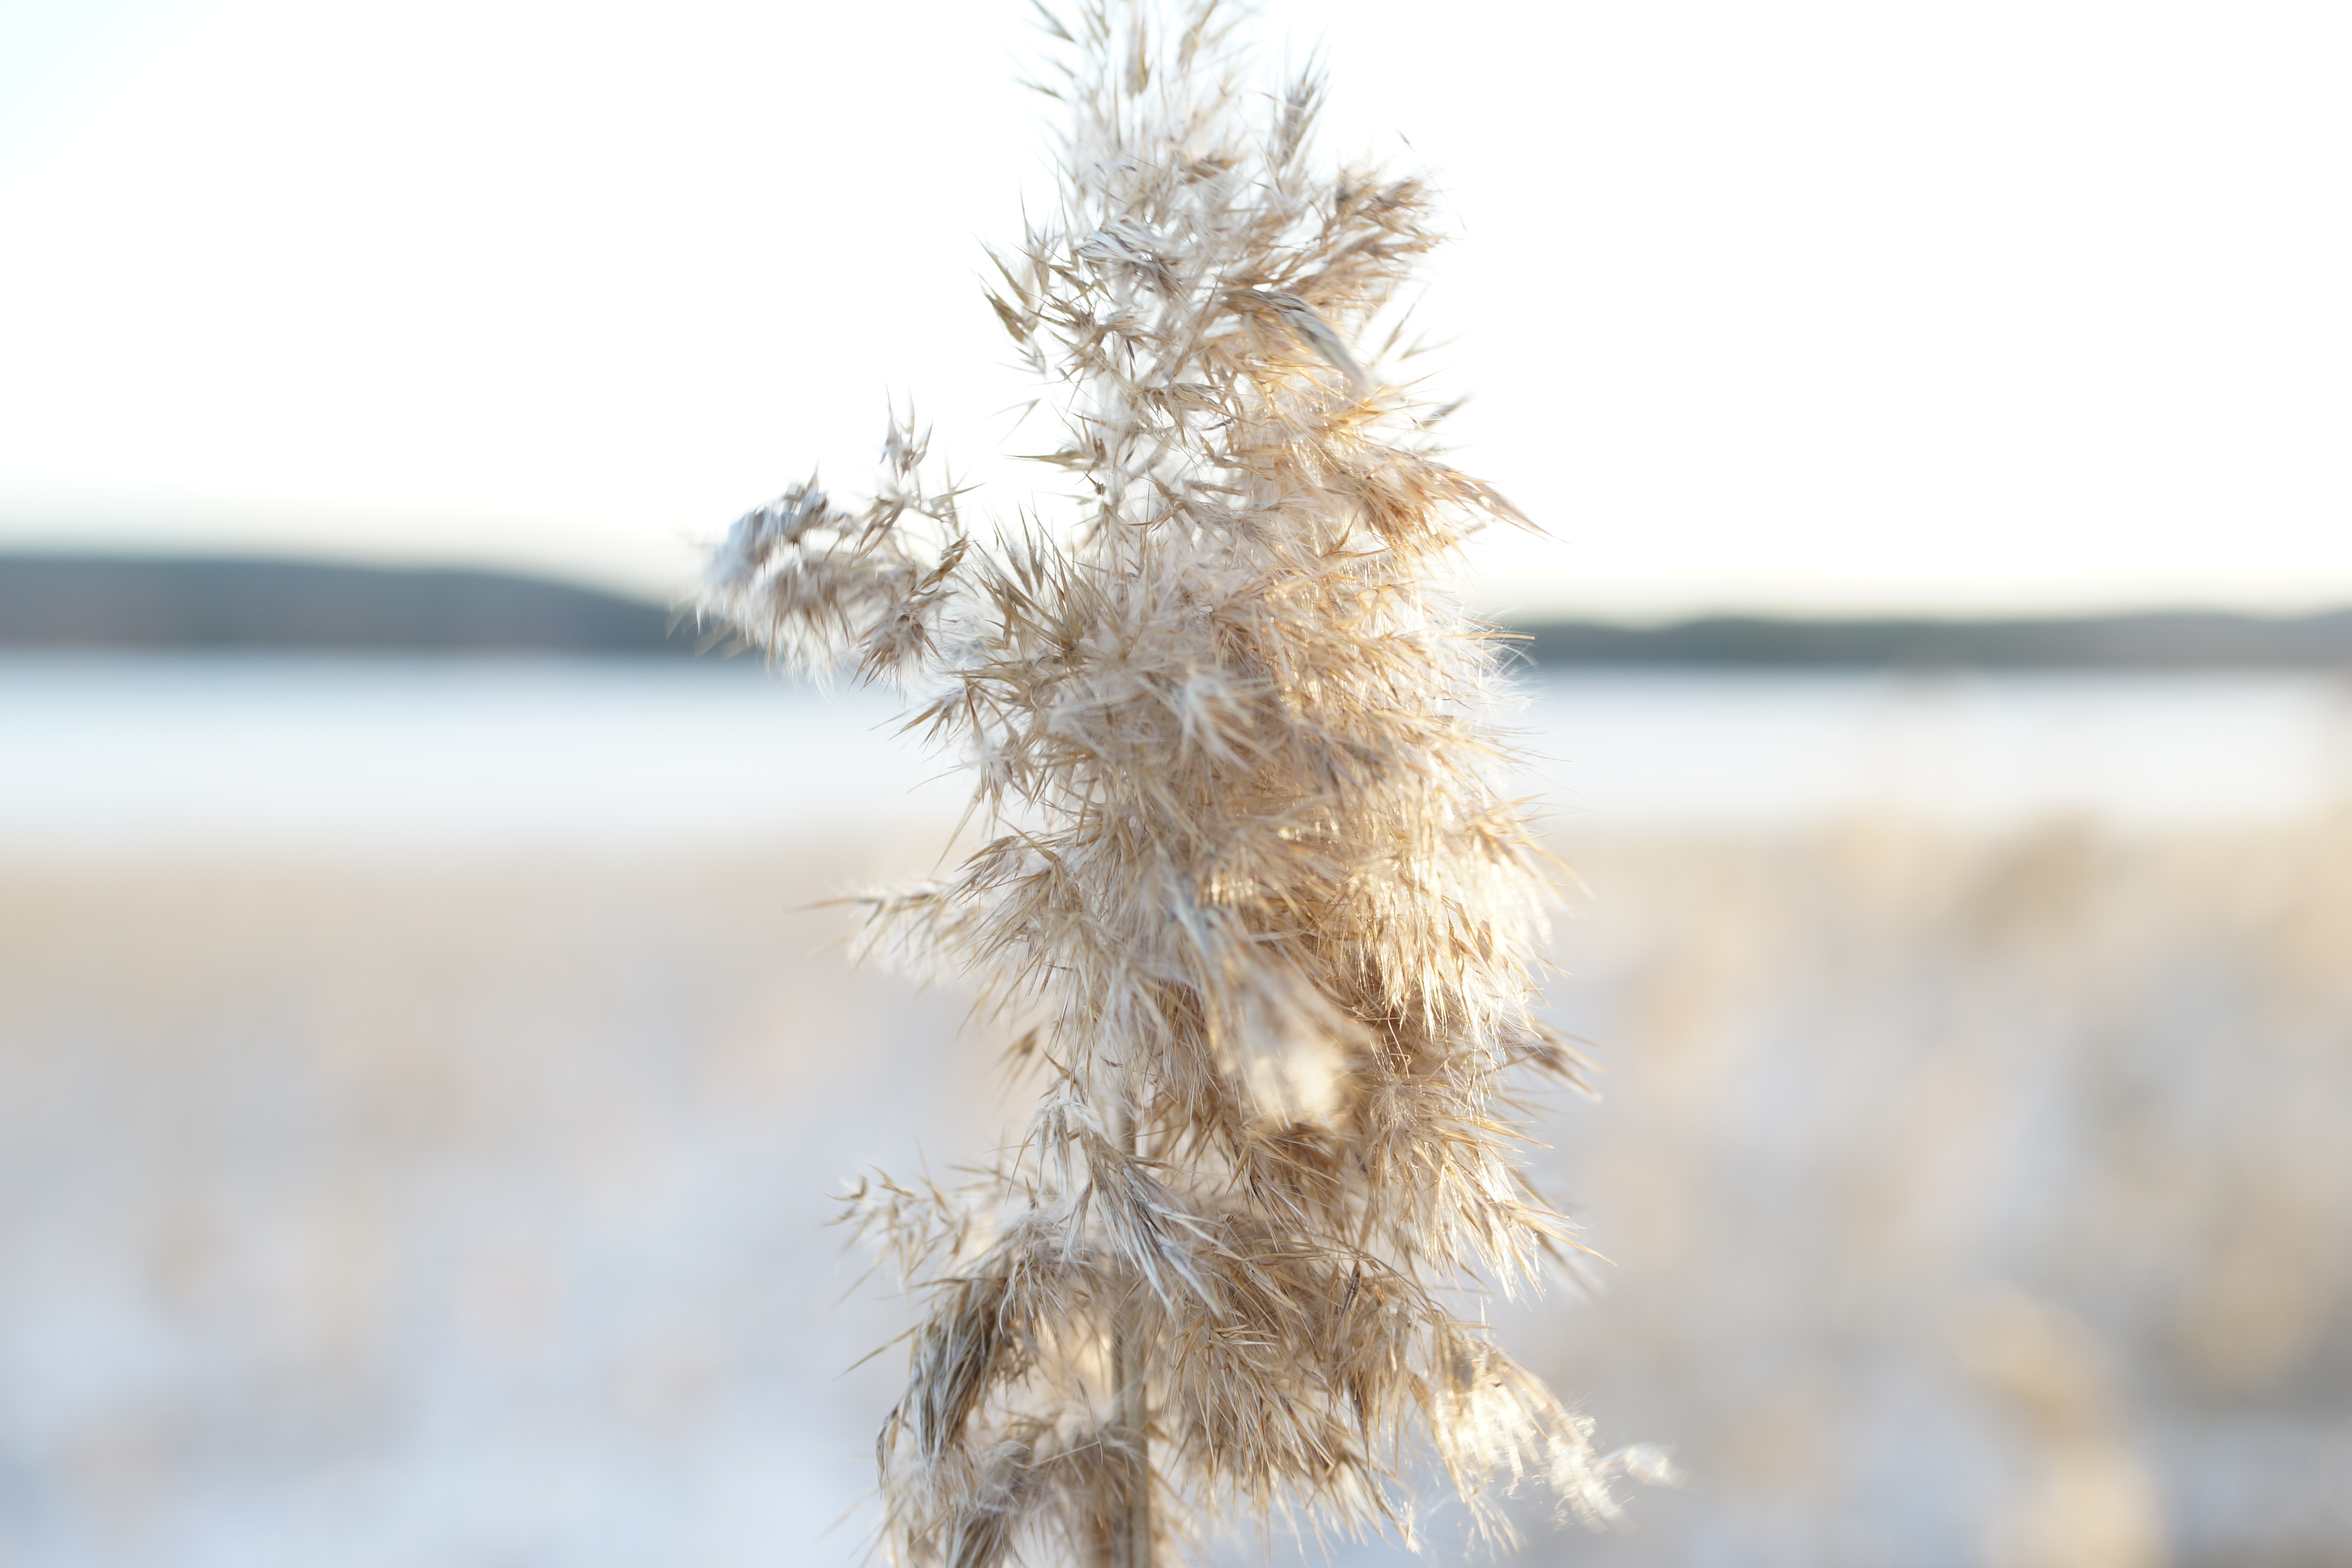
tree, grass, branch, winter, plant, hay, flower, frost, macro, autumn, season, twig, close up, coconut, flowering plant, landscape photo, grass family, plant stem, land plant